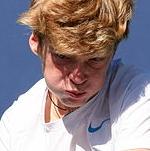
Age: 15